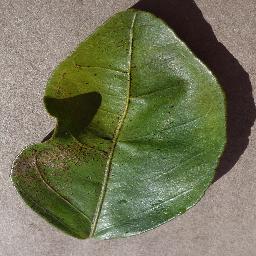
Label: Orange___Haunglongbing_(Citrus_greening)